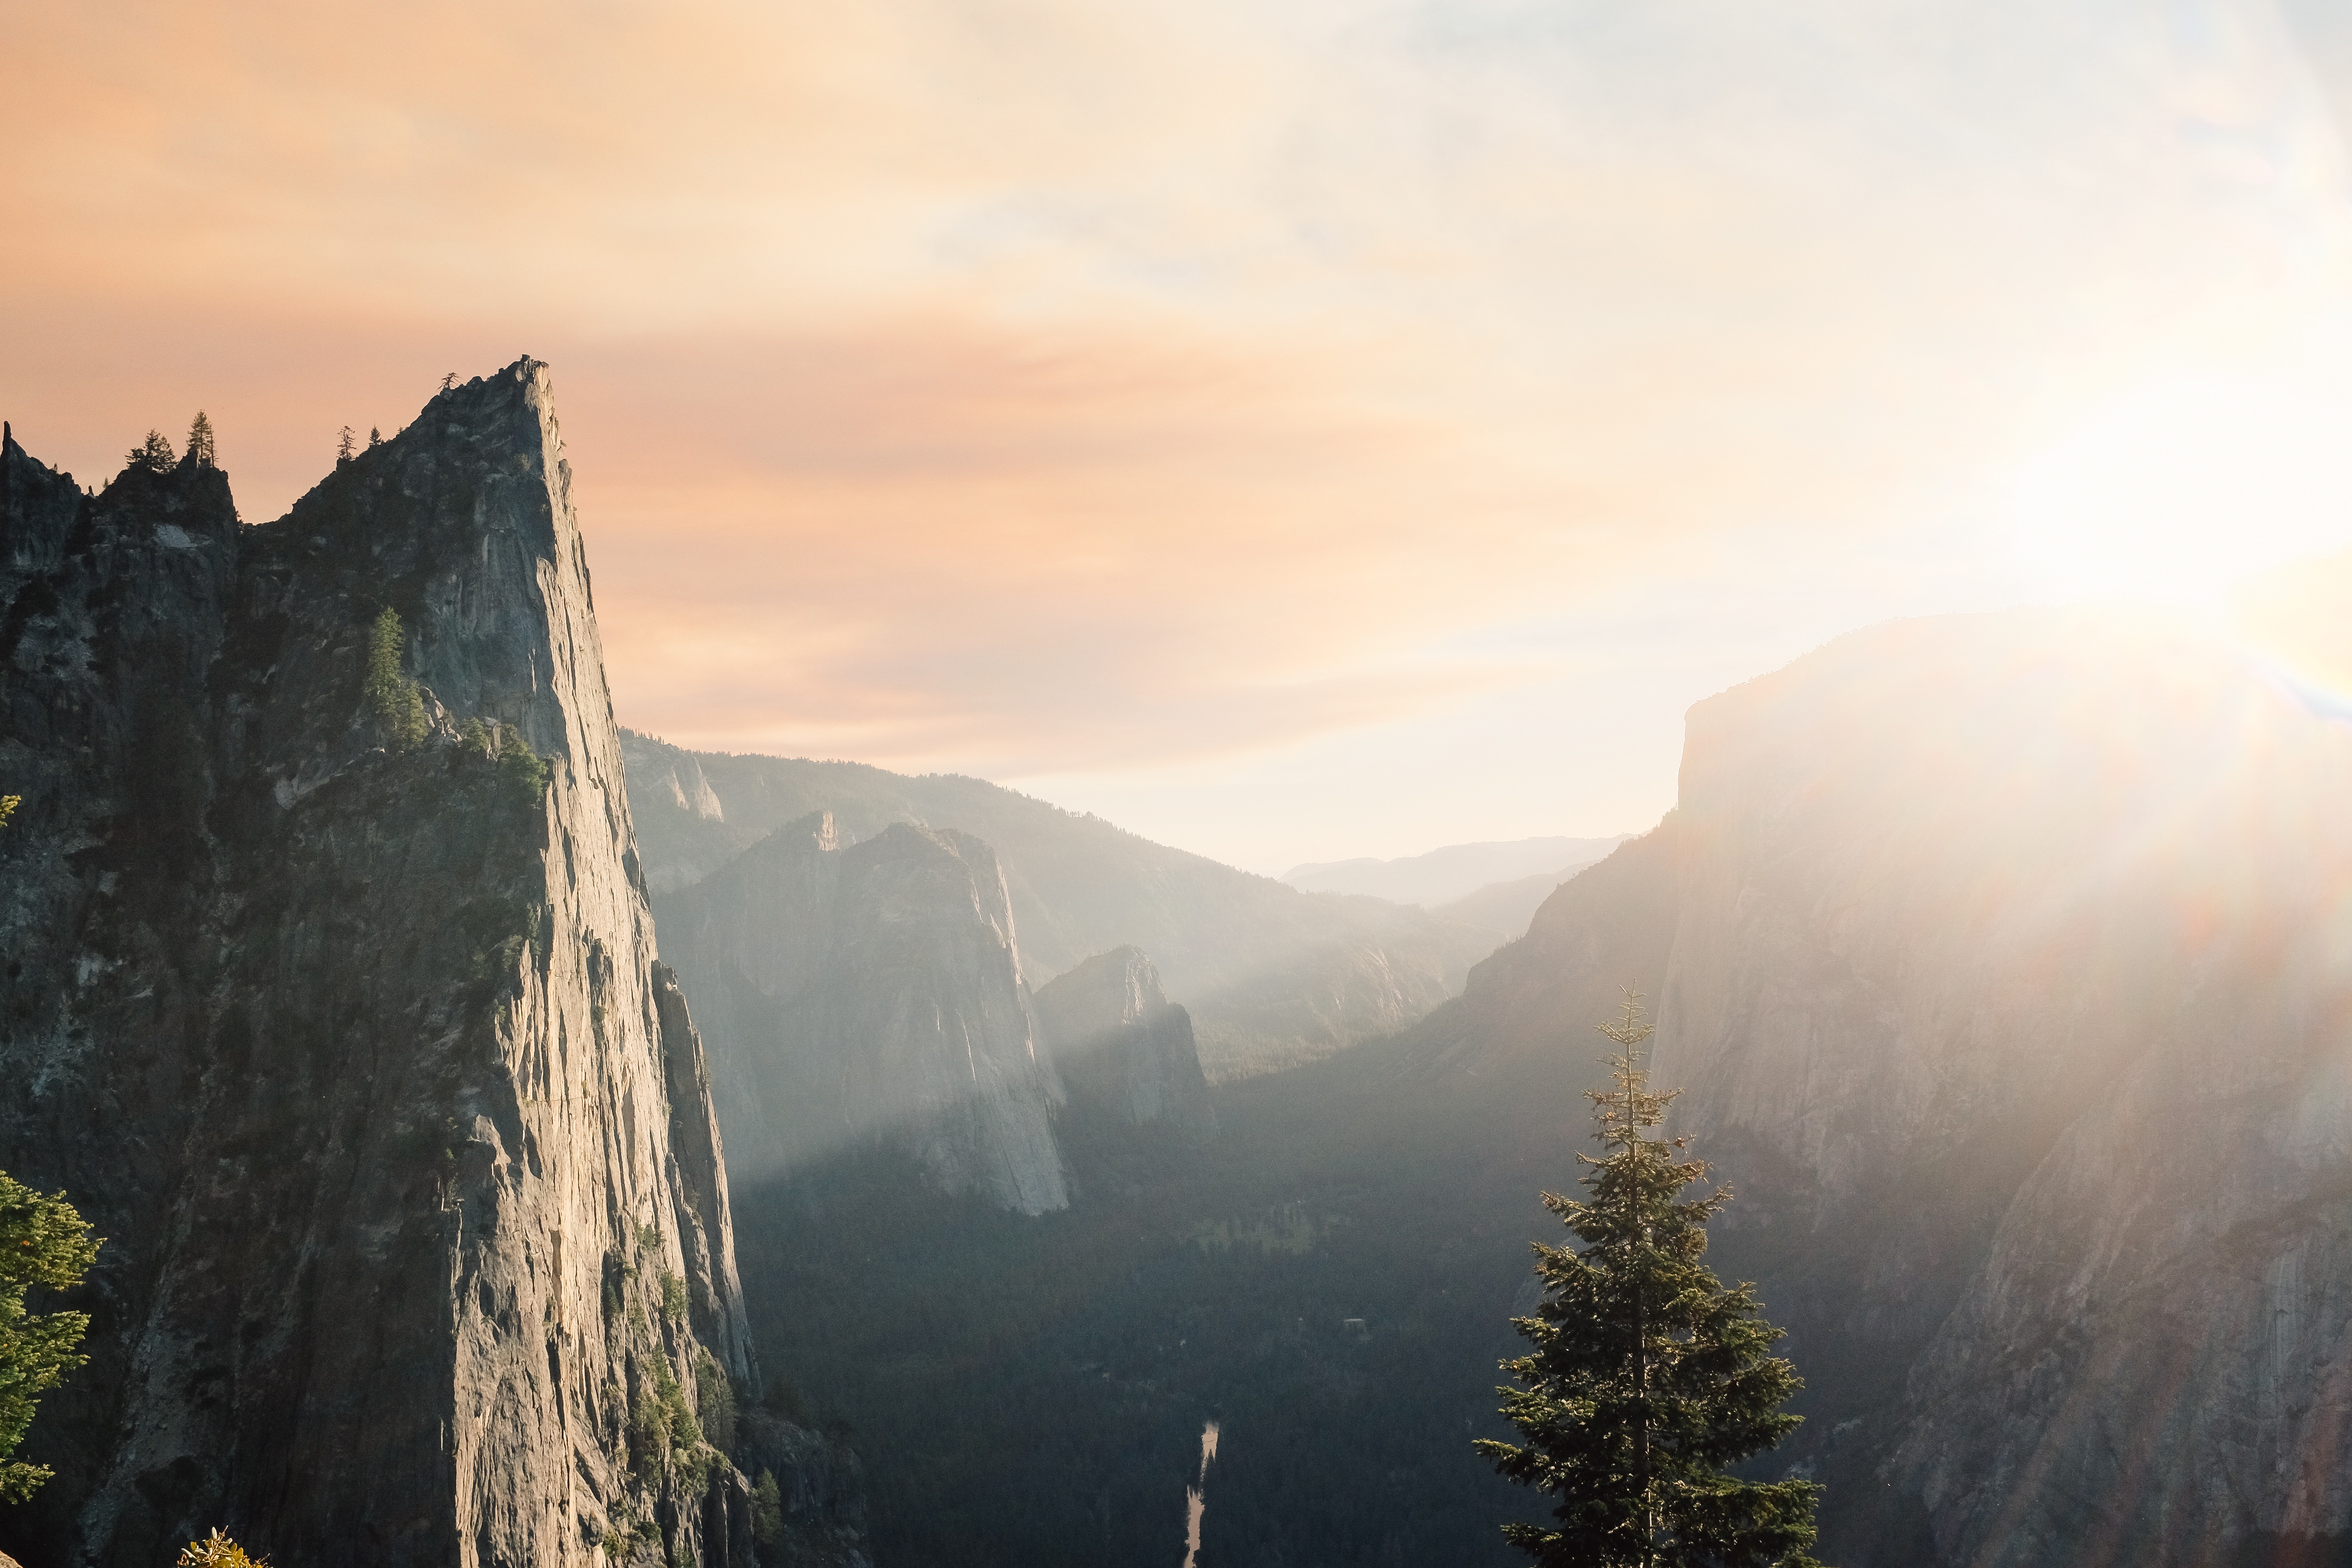
landscape, nature, mountain, cloud, sunrise, sunset, mist, sunlight, morning, mountain range, yosemite, summit, alps, landform, geographical feature, atmospheric phenomenon, mountainous landforms